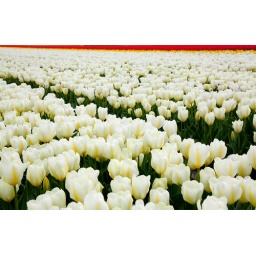
Large field of flowering white tulips in Noordwijkerhout, Netherlands